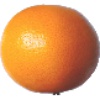
Label: Grapefruit Pink 1